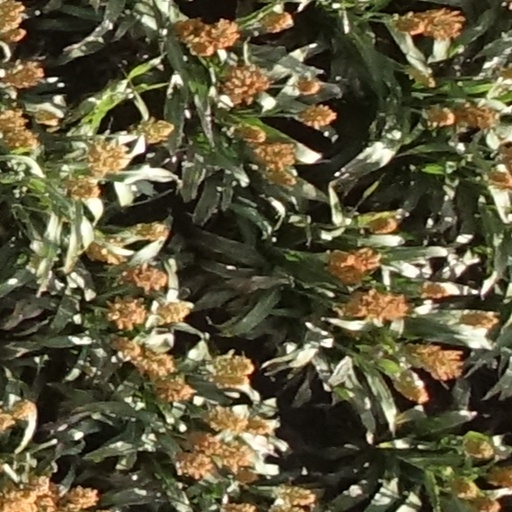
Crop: sorghum